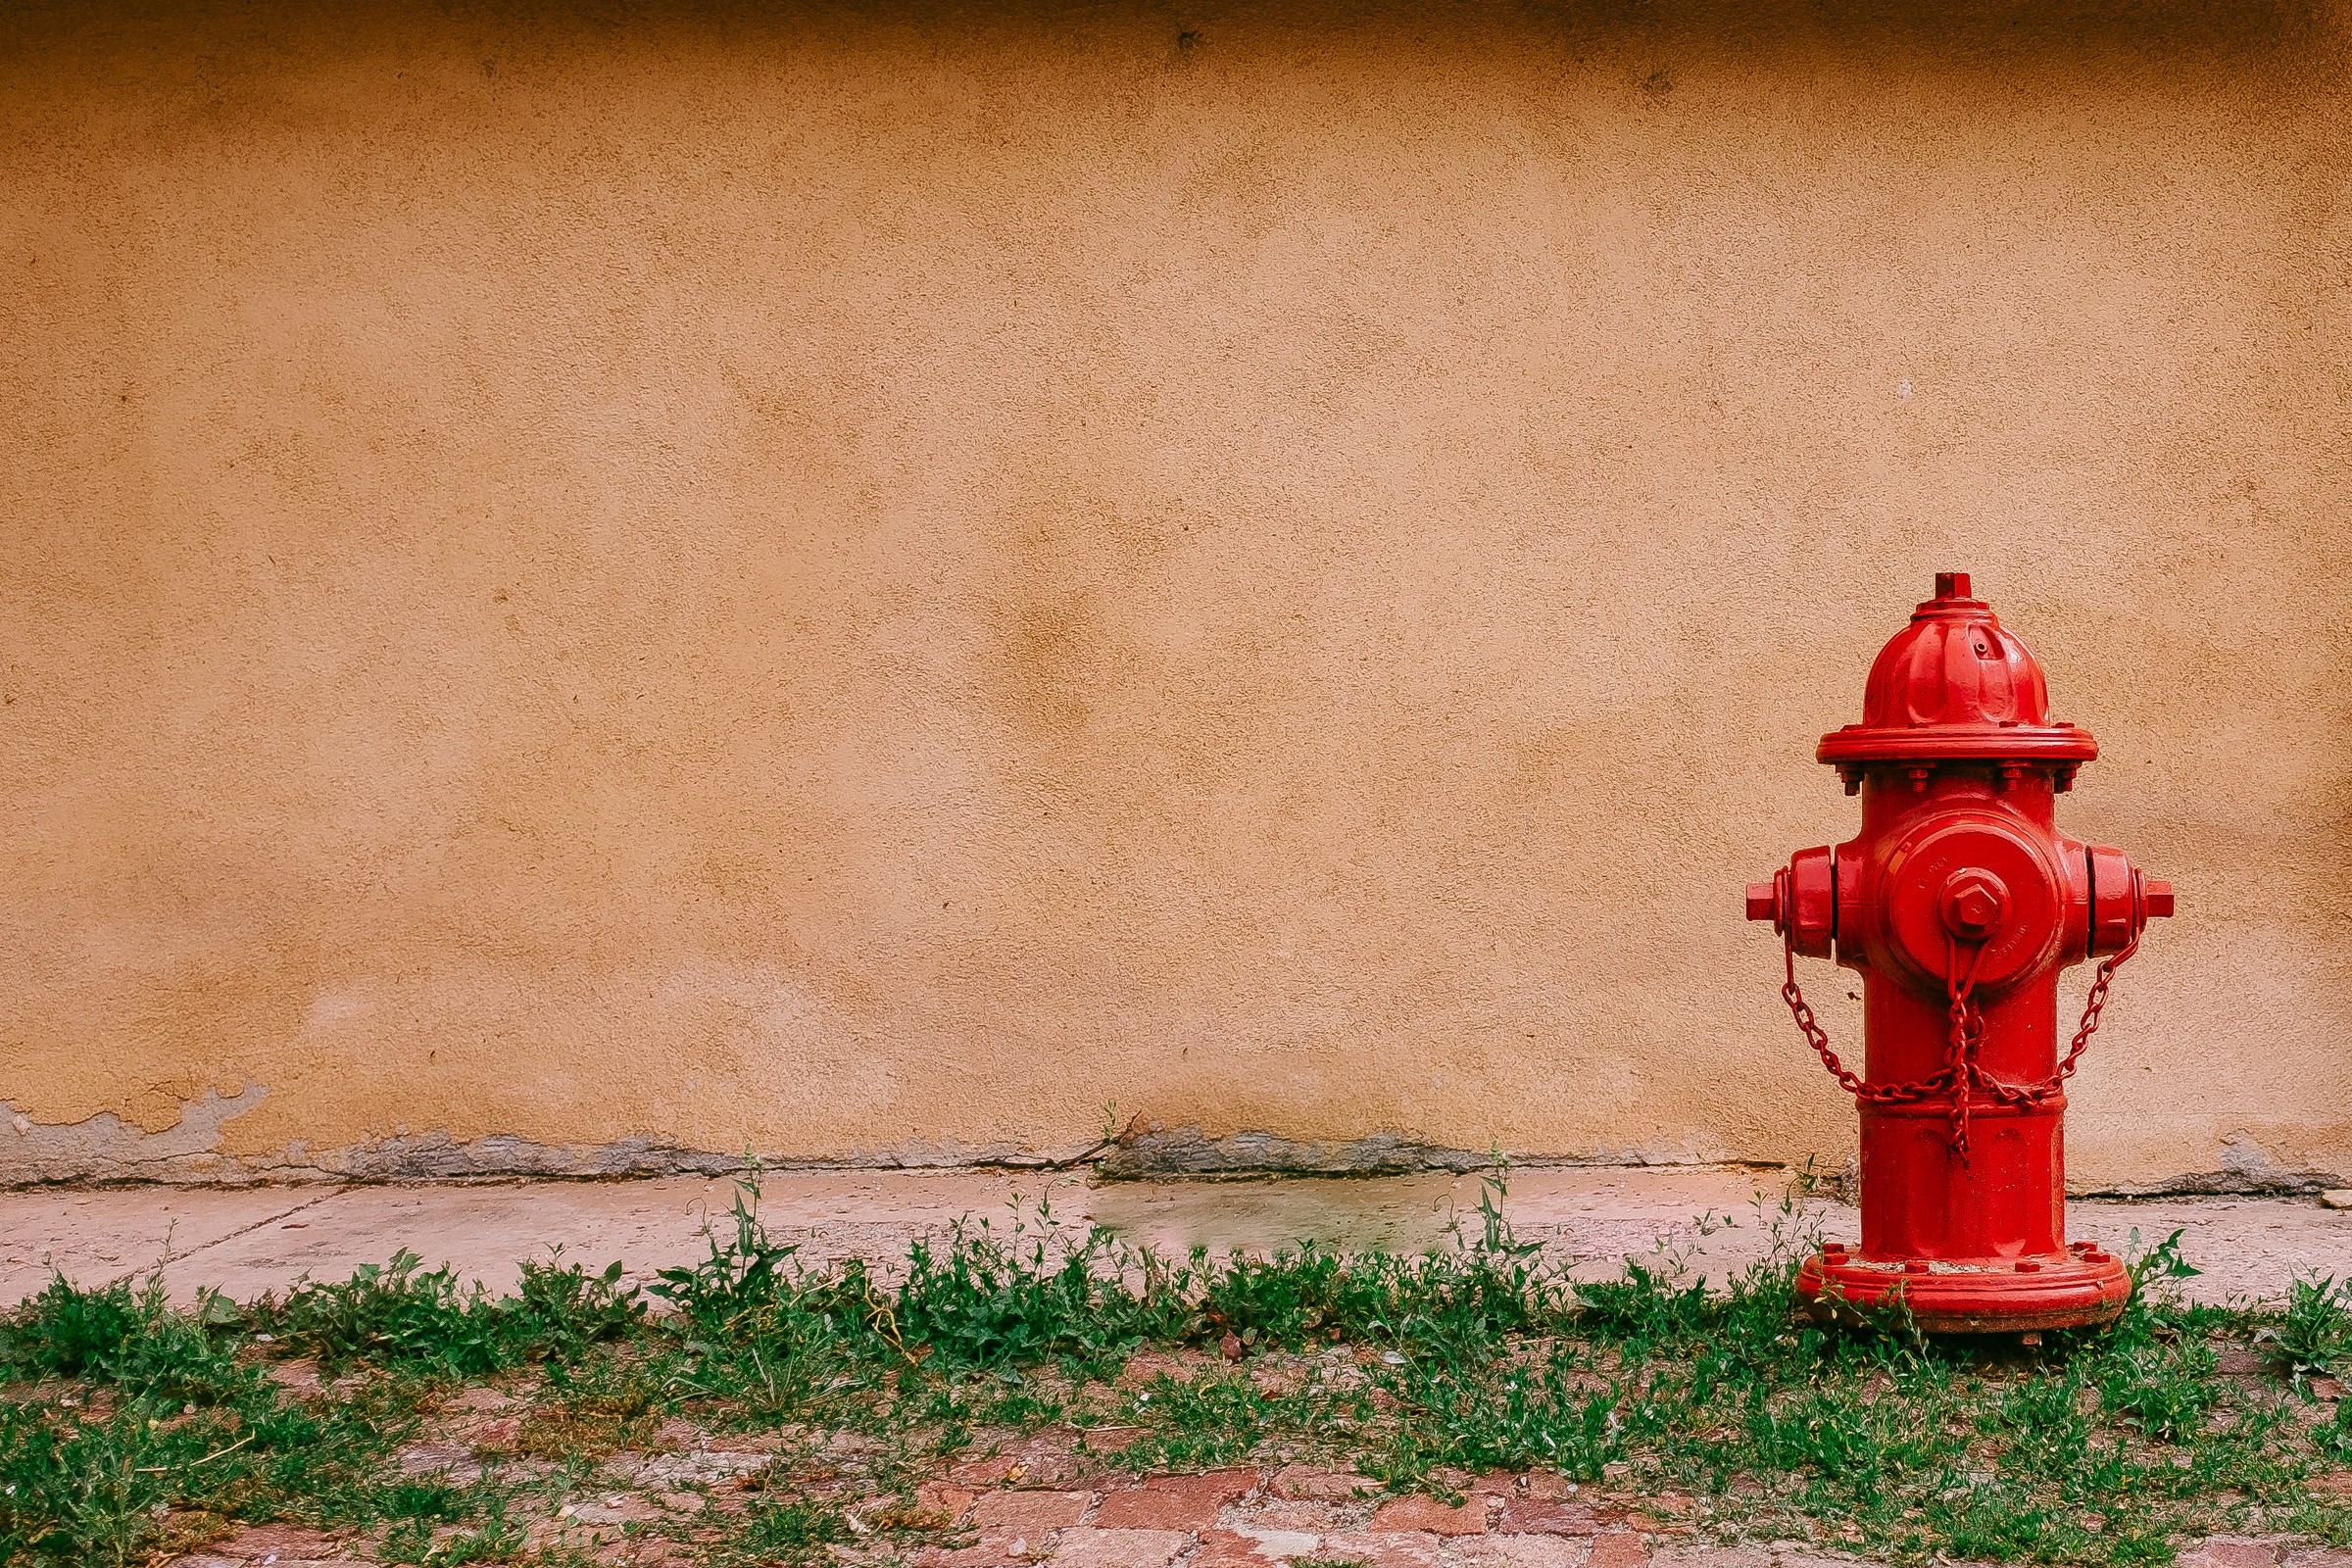
wall, red, color, fire hydrant, temple